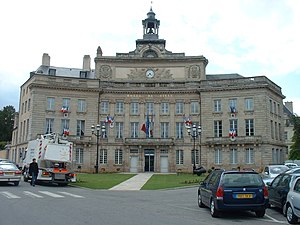
Alençon
Rådhuset i Alençon
Rådhuset i Alençon
Alençon er hovedbyen i Orne departementet i Basse-Normandie regionen i det nordvestlige Frankrig. Indbyggerne kaldes Alençonnais.